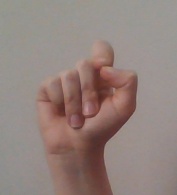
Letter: fa